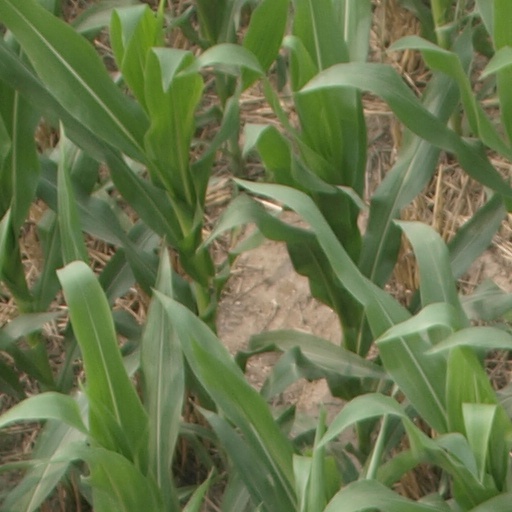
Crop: maize; corn